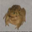
Label: frog